Dower

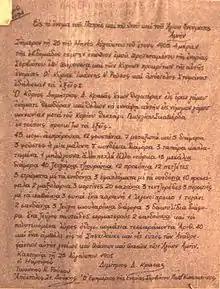
Dower agreement (Proikosymfono) before wedding at Kastoria, Greece, (1905). Source: Folkloric Museum of Kastoria

Dower is a provision accorded traditionally by a husband or his family, to a wife for her support should she become widowed. It was settled on the bride (being given into trust) by agreement at the time of the wedding, or as provided by law.